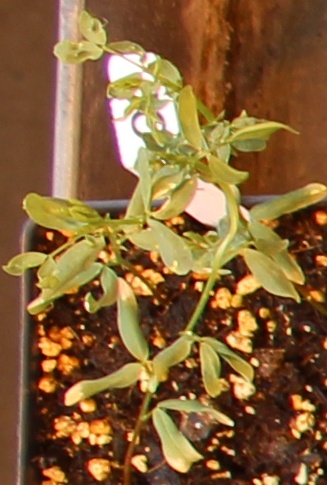
Label: Lentil